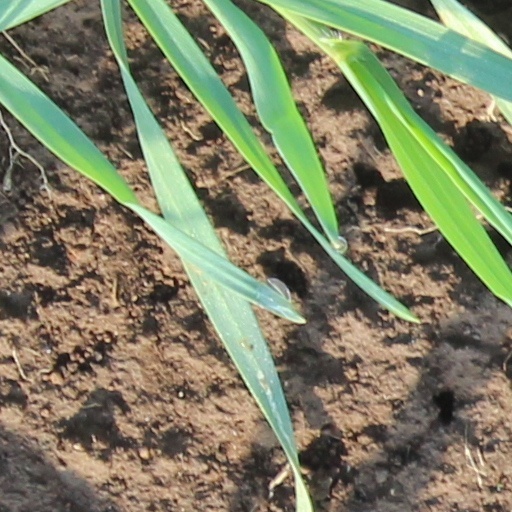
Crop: wheat